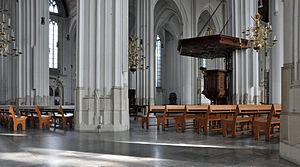
Nimègue (Pays-Bas)